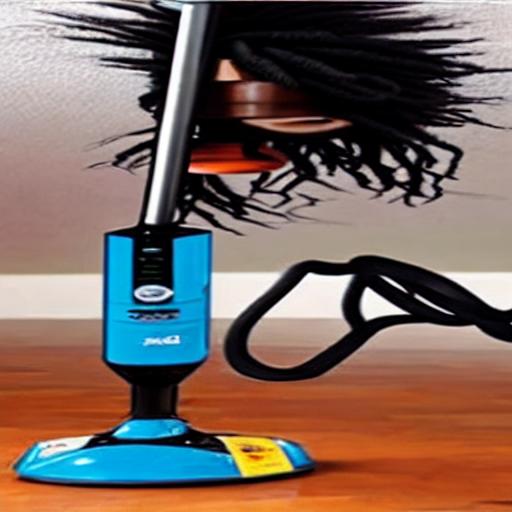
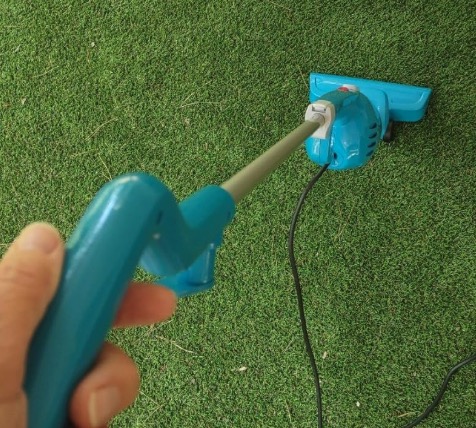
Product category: items_vacuum
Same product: no